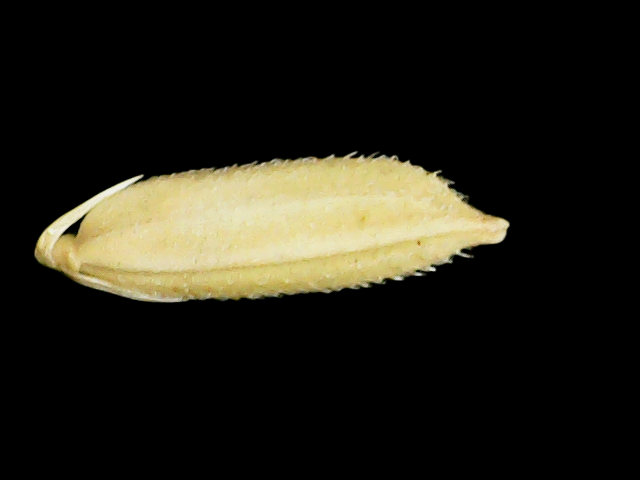
Rice variety: Binadhan11